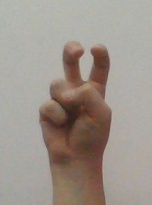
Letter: toot